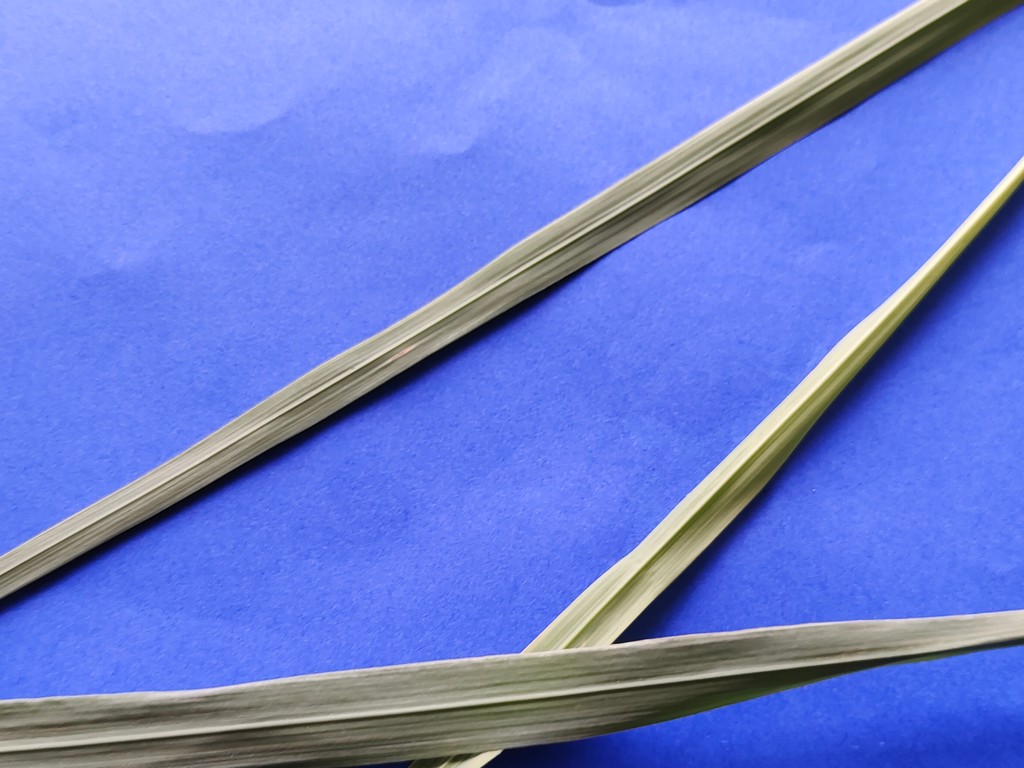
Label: Healthy